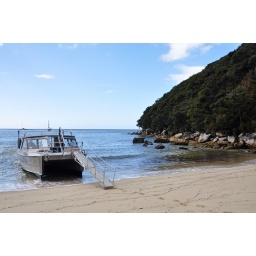
the boat dropping us off in bark bay for our 7.8 km mountain hike